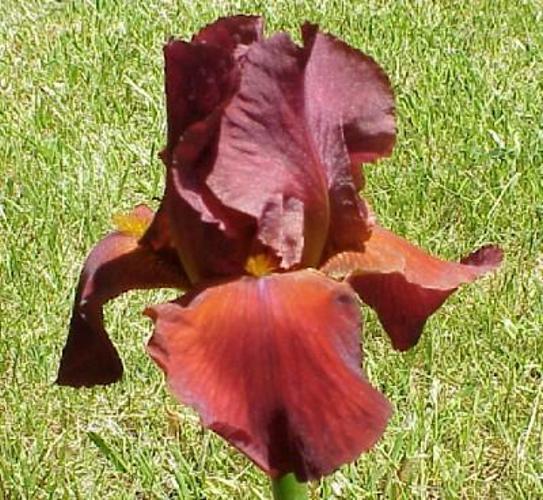
Flower: Iris